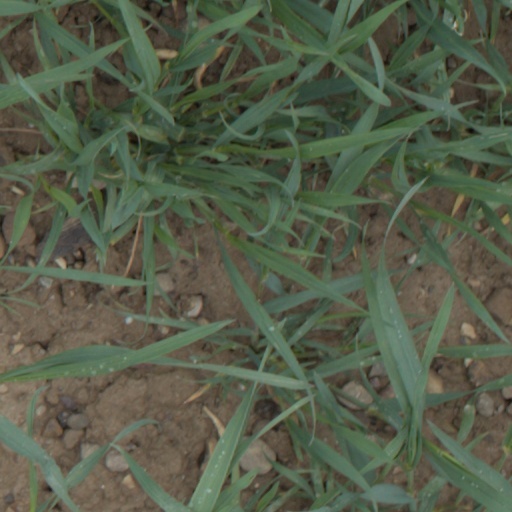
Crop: wheat